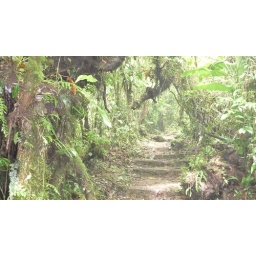
jungle in the cloud forest